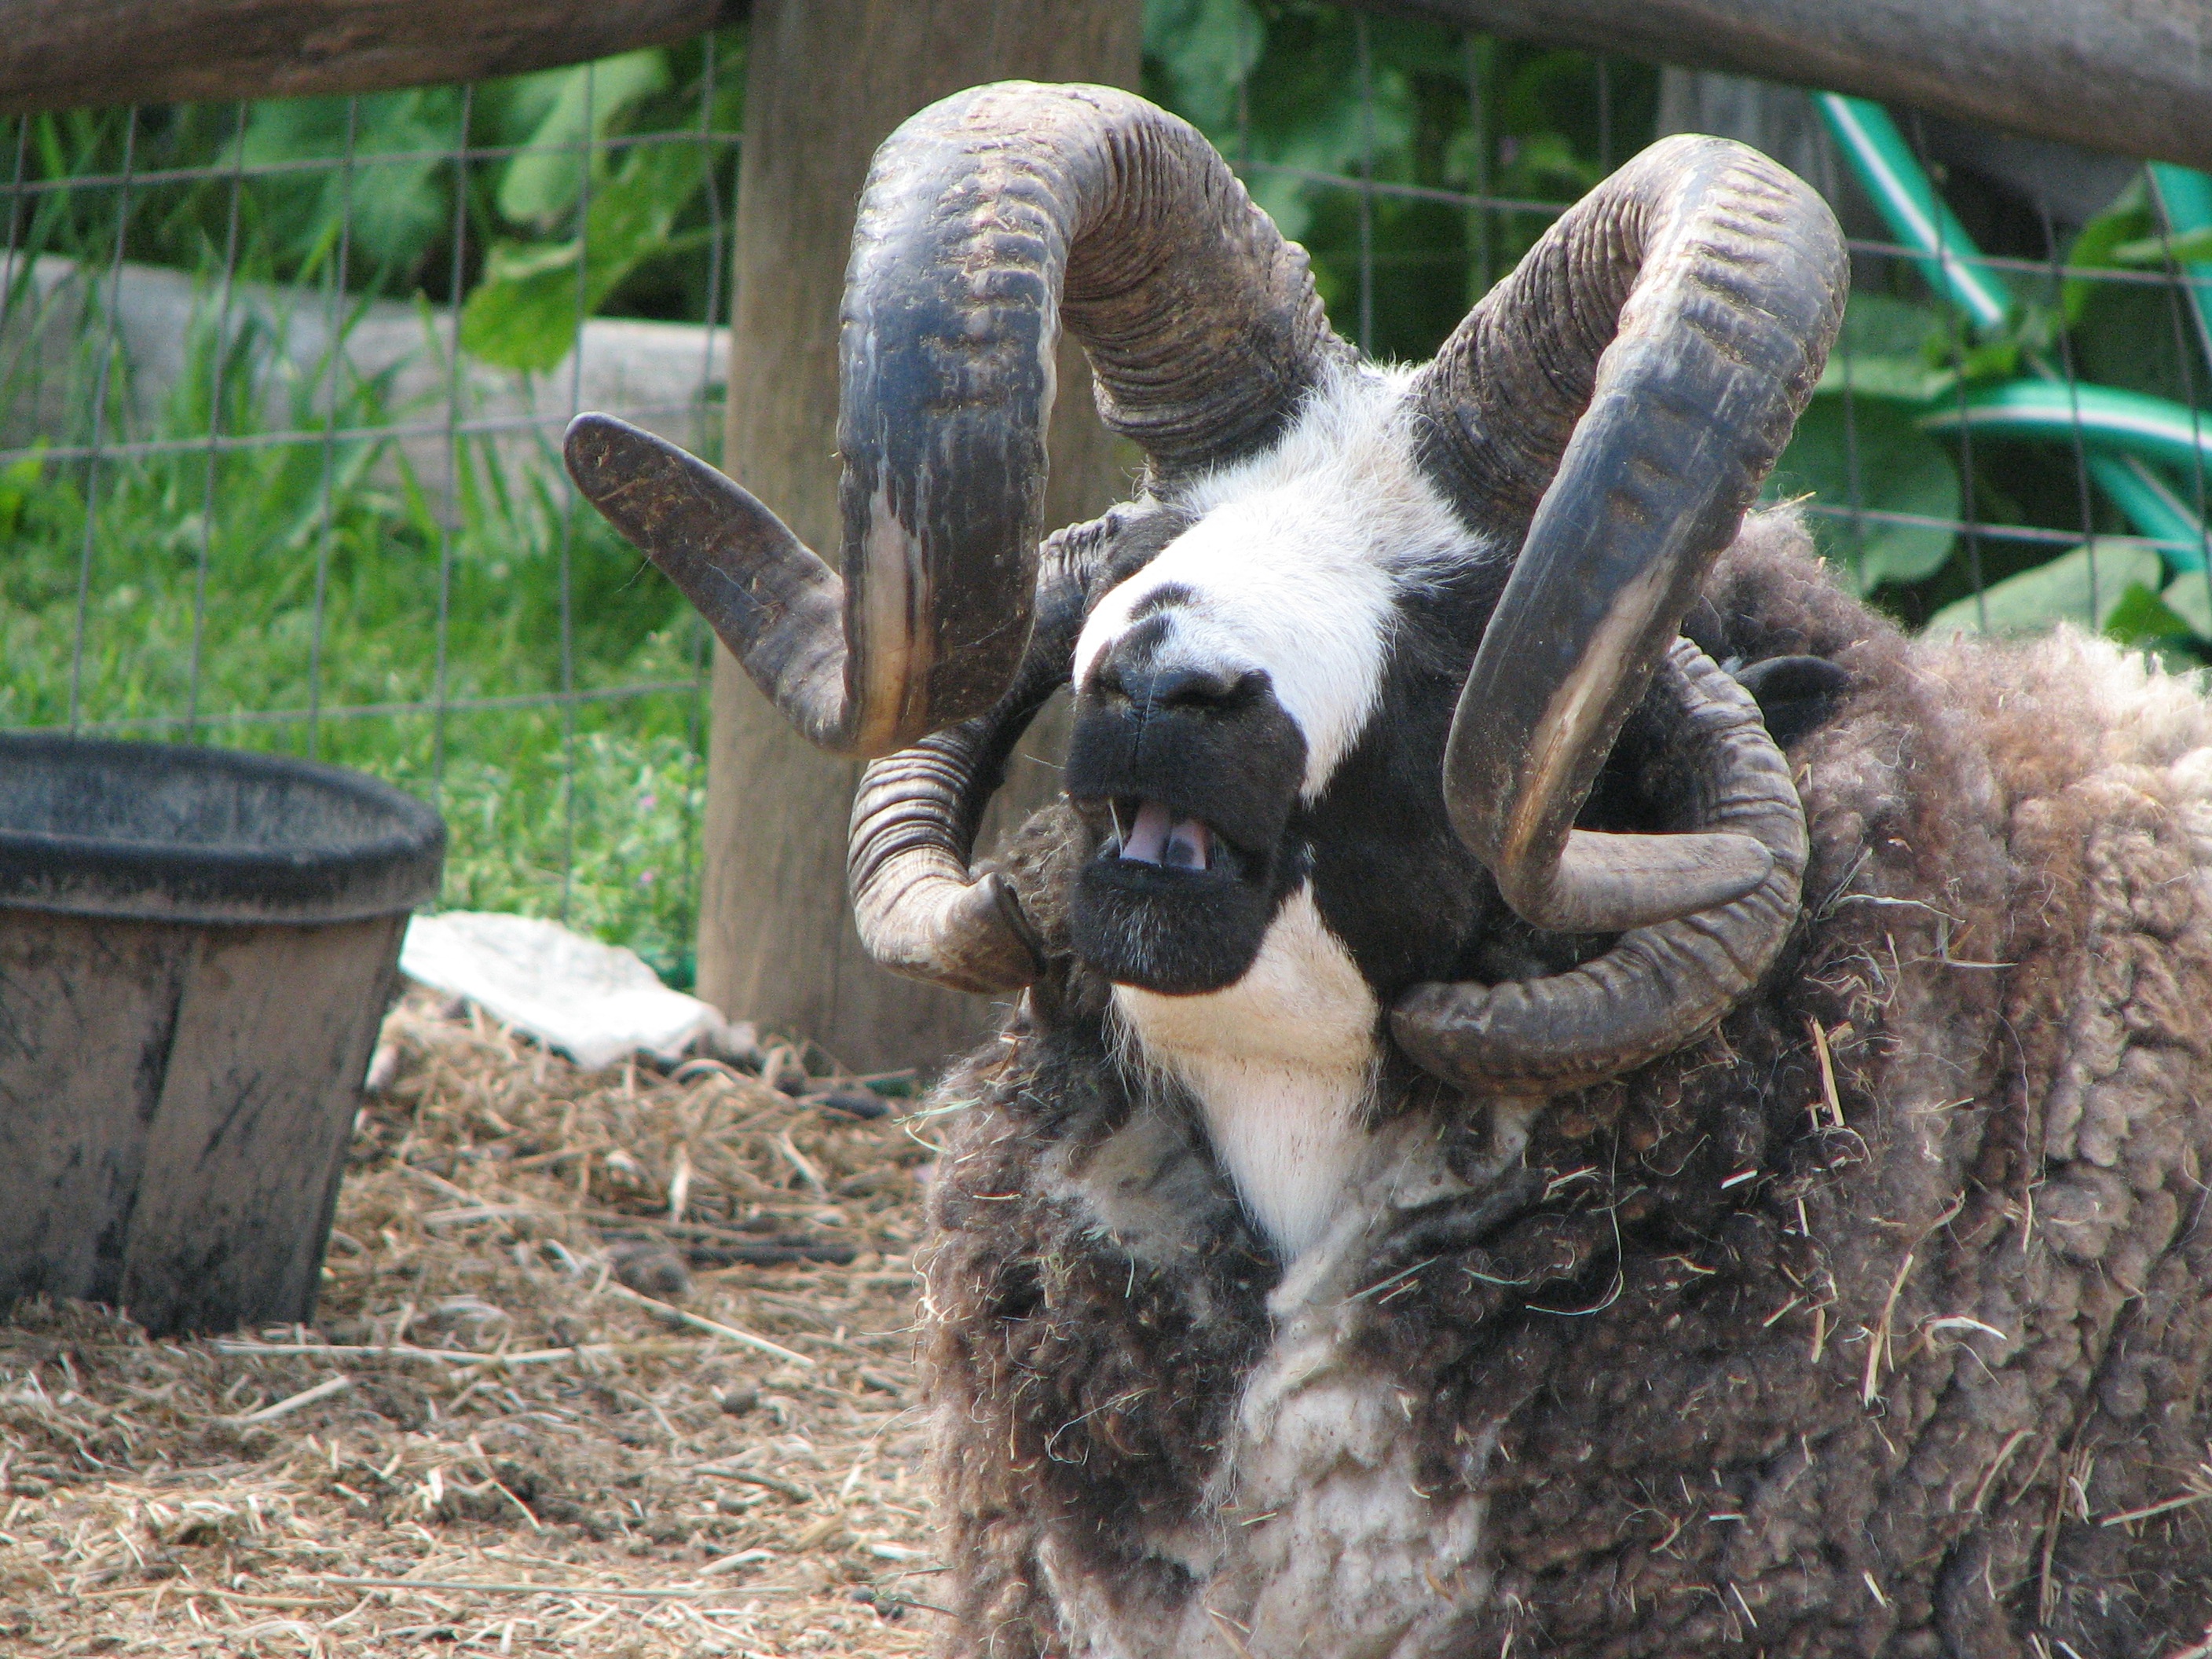
wildlife, goat, zoo, horn, sheep, mammal, fauna, goats, sheeps, oregon, hood river